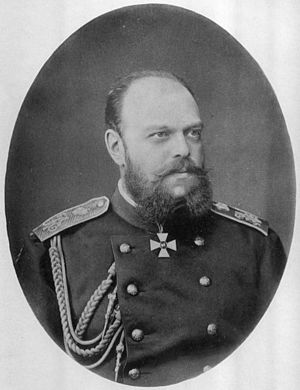
Aleksandr 3. af Rusland
Aleksandr 3. af Rusland var søn af Aleksandr 2. og Maria Alexandrovna. Han var Zar af Rusland 1881-1894.